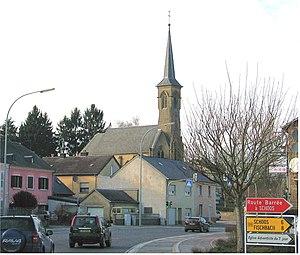
Rollingen est une section de la commune luxembourgeoise de Mersch située dans le canton de Mersch.